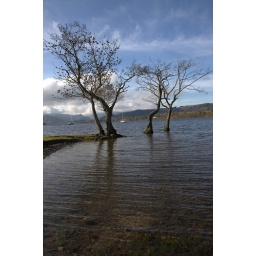
Lovely walk. Liked the shape of these trees in the water